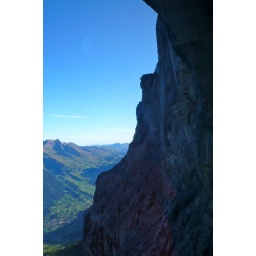
Window in the North face of Eiger from the train to Jungfraujoch